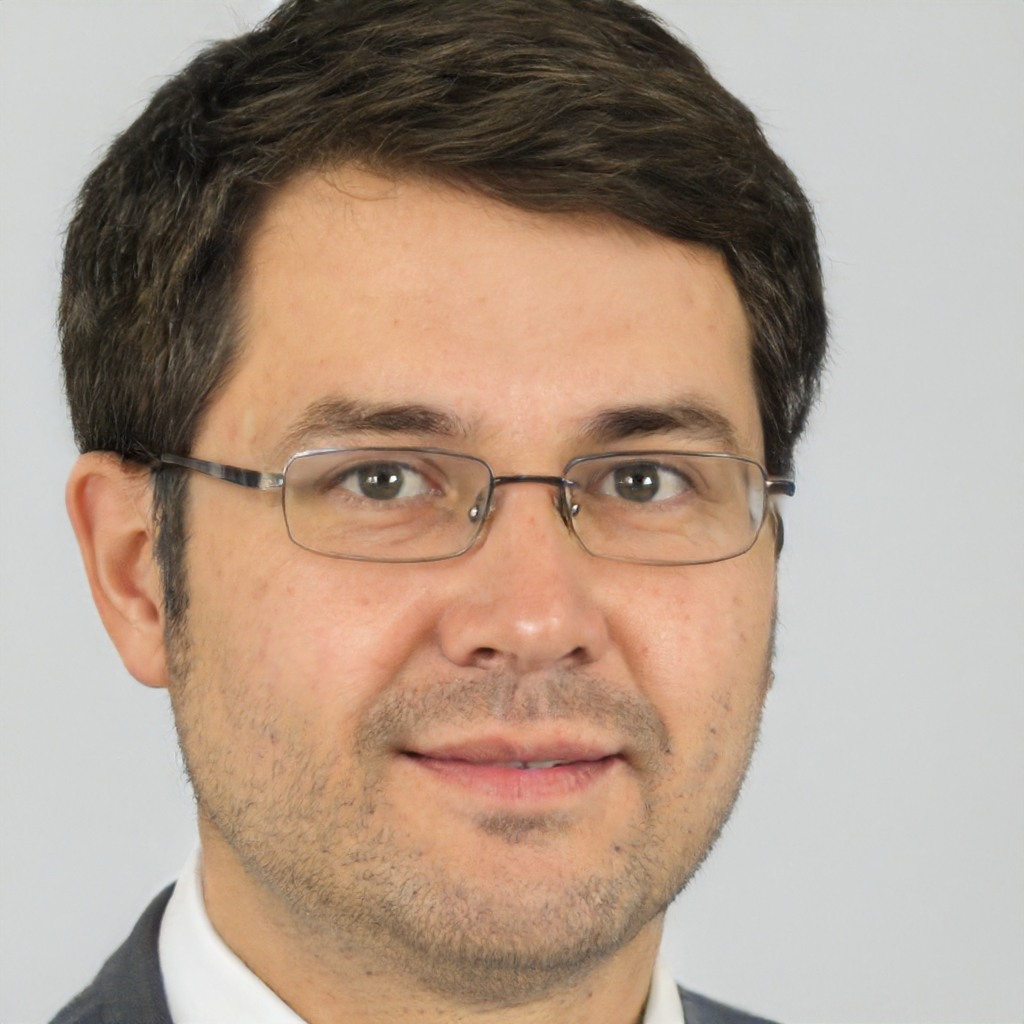
Label: No Watermark